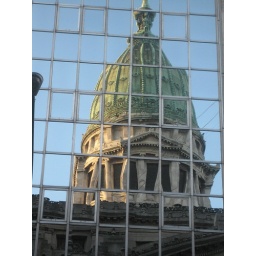
The dome of the Argentine Capitol building reflects in the windows of a building across the street.